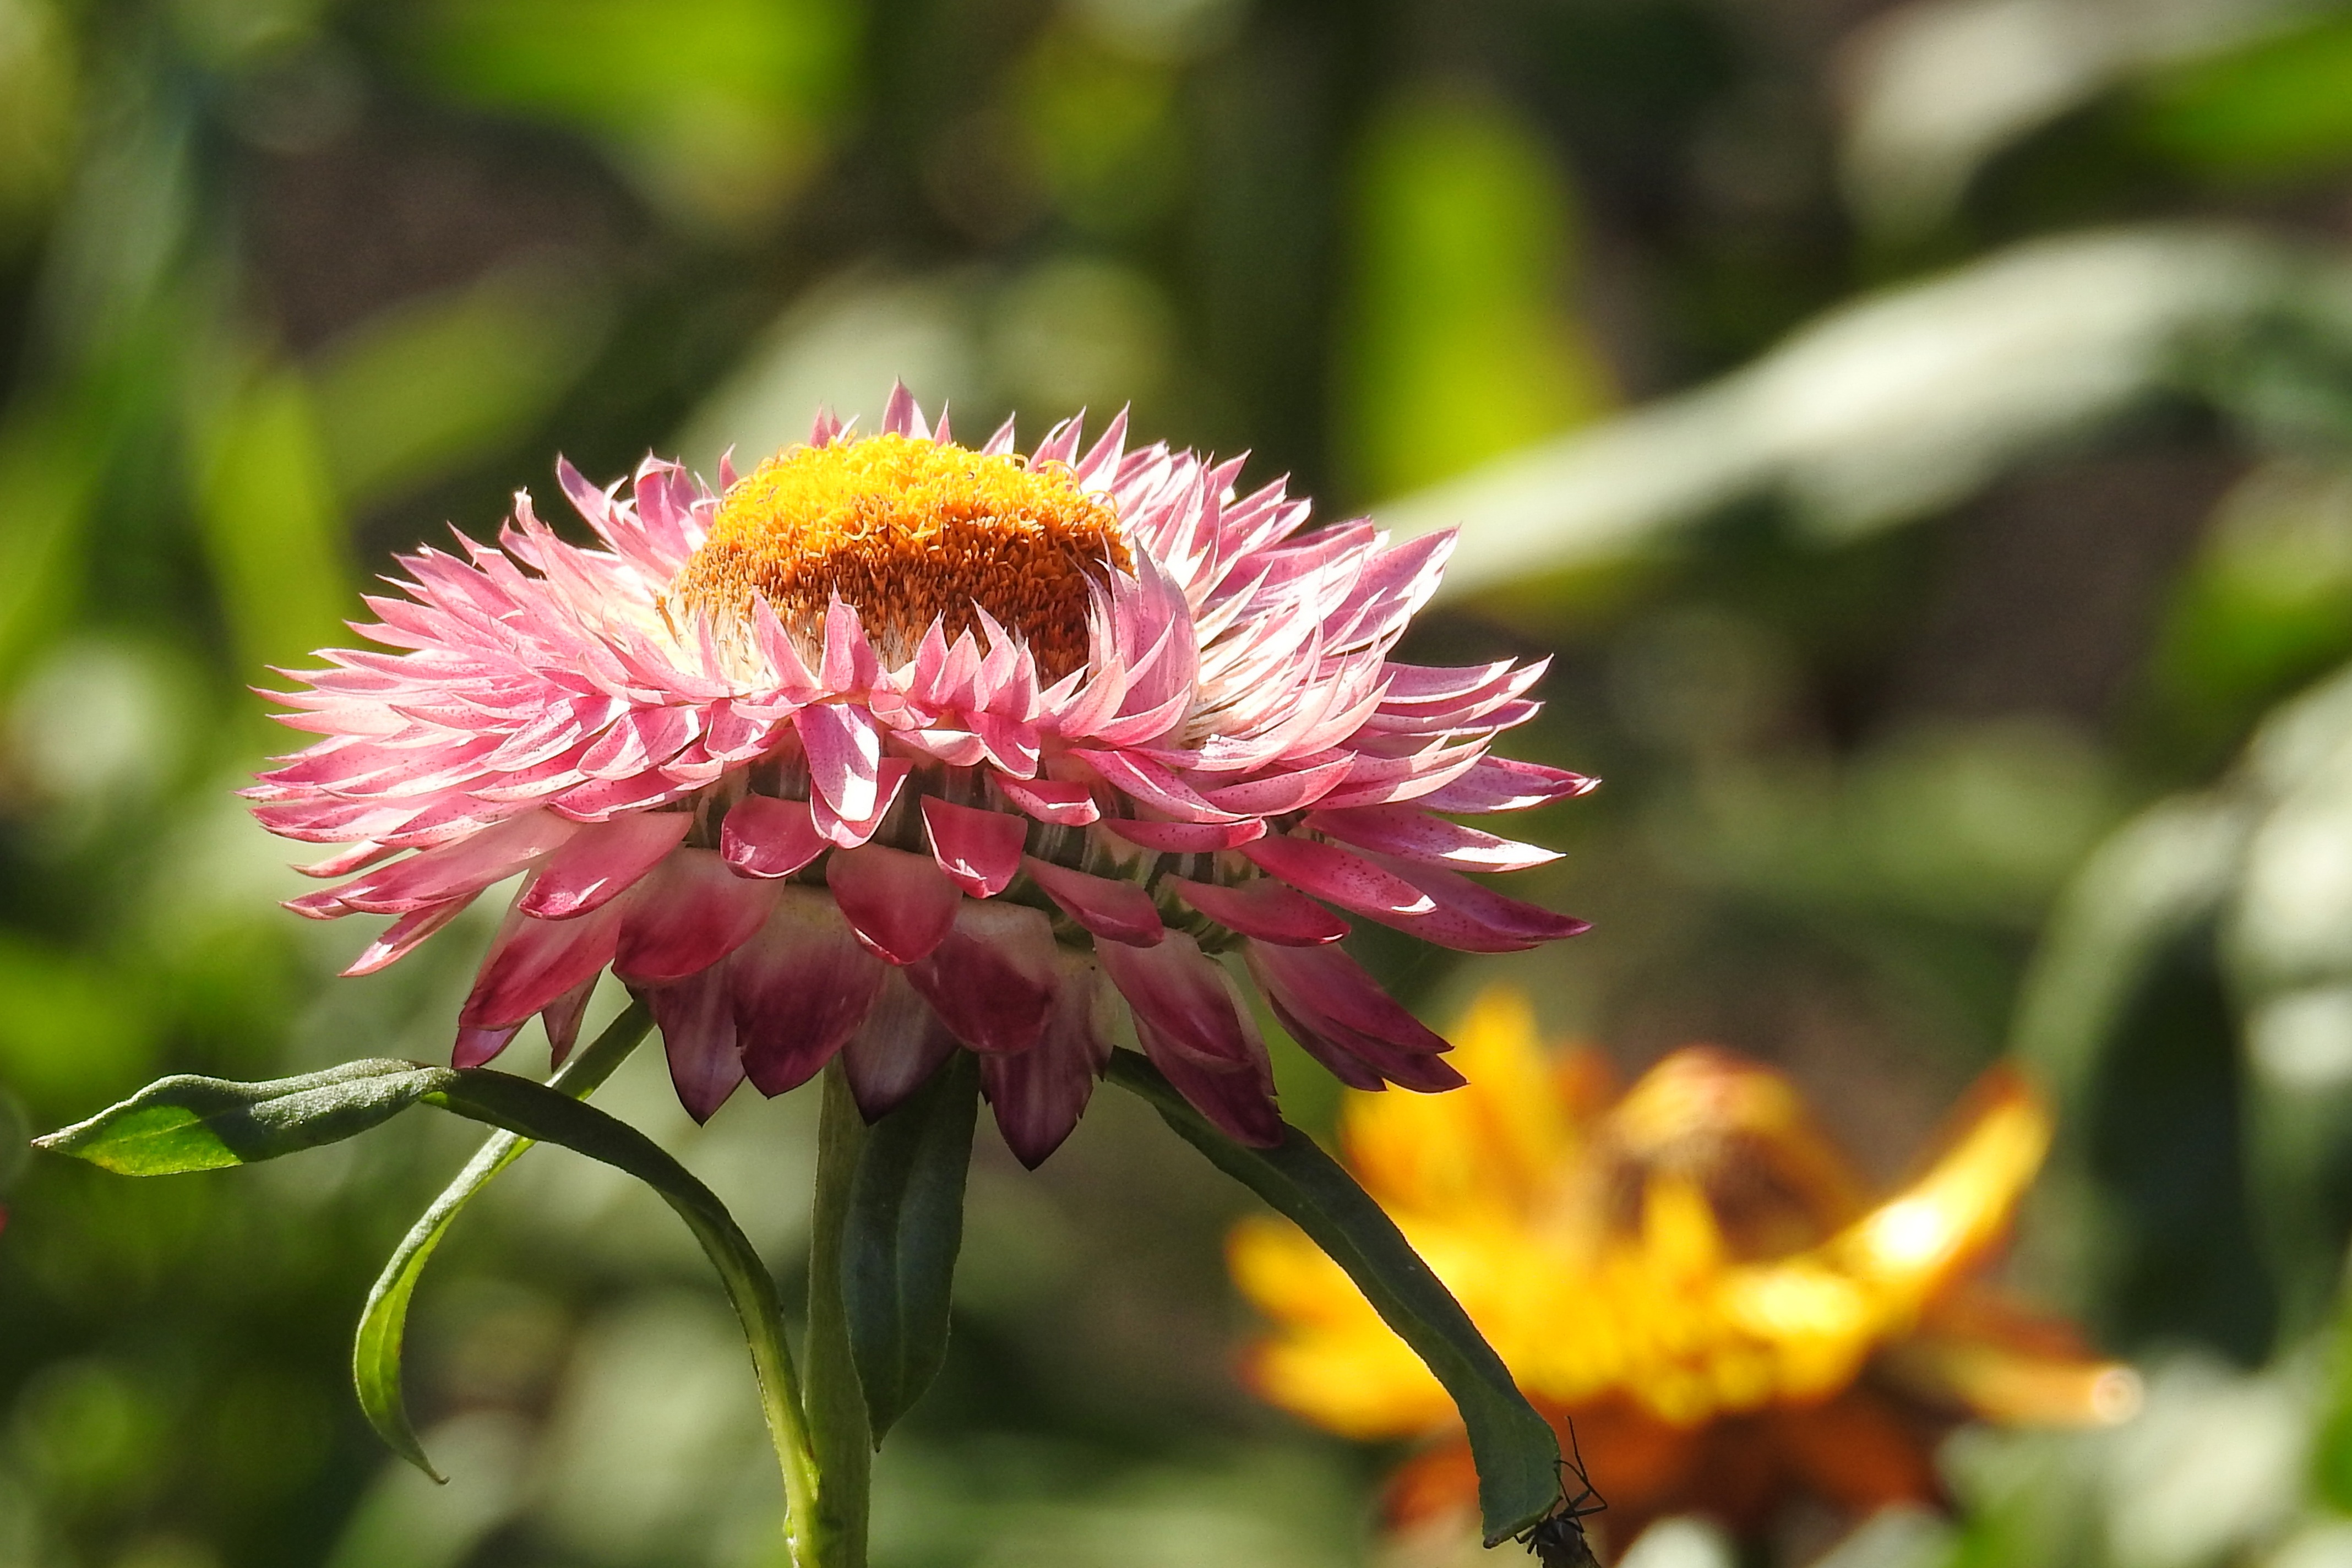
nature, blossom, plant, meadow, flower, petal, bloom, red, botany, garden, flora, wildflower, close up, petals, bright, late summer, nectar, macro photography, ornamental plant, flowering plant, trockenblume, daisy family, straw flowers, land plant